Pavel Bermondt-Avalov

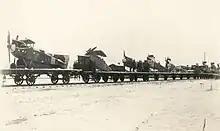

After receiving a musical education with Professor Ziminski of the Warsaw Institute of Music, Avalov enlisted as a bandmaster in the 1st Argun Regiment of the Transbaikal Cossacks. In 1904 he joined the regiment as a volunteer soldier, and in 1905 was promoted to ensign. Avalov participated in the Russo-Japanese War, during which he was awarded the Order of St. George, 3rd and 4th degrees. He was wounded three times during his service in the war.